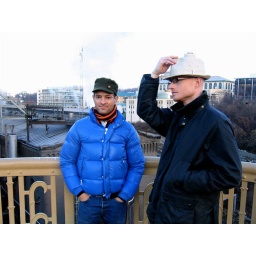
On the bridge behind the Carnegie Museum in Pittsburgh. The power plant for the University below us.